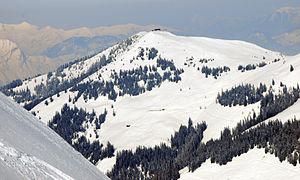
Le Schatzberg est une montagne qui s’élève à 1 898 m d’altitude dans les Alpes de Kitzbühel, en Autriche.